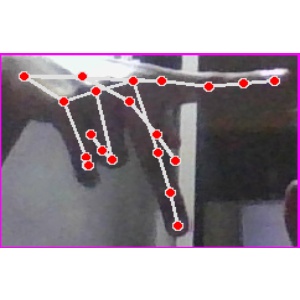
अक्षर: प